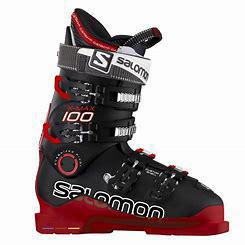
Brand: Salomon
Model: 100